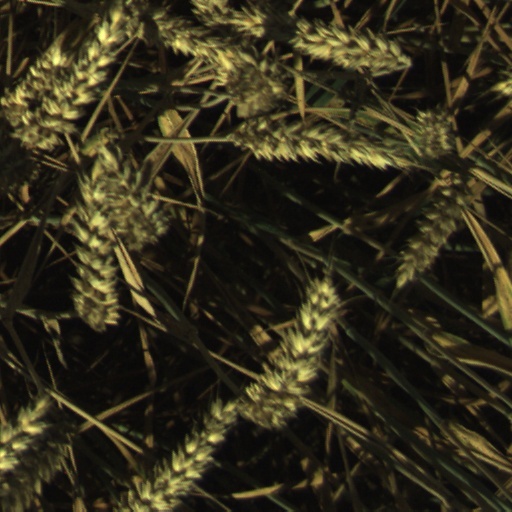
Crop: wheat